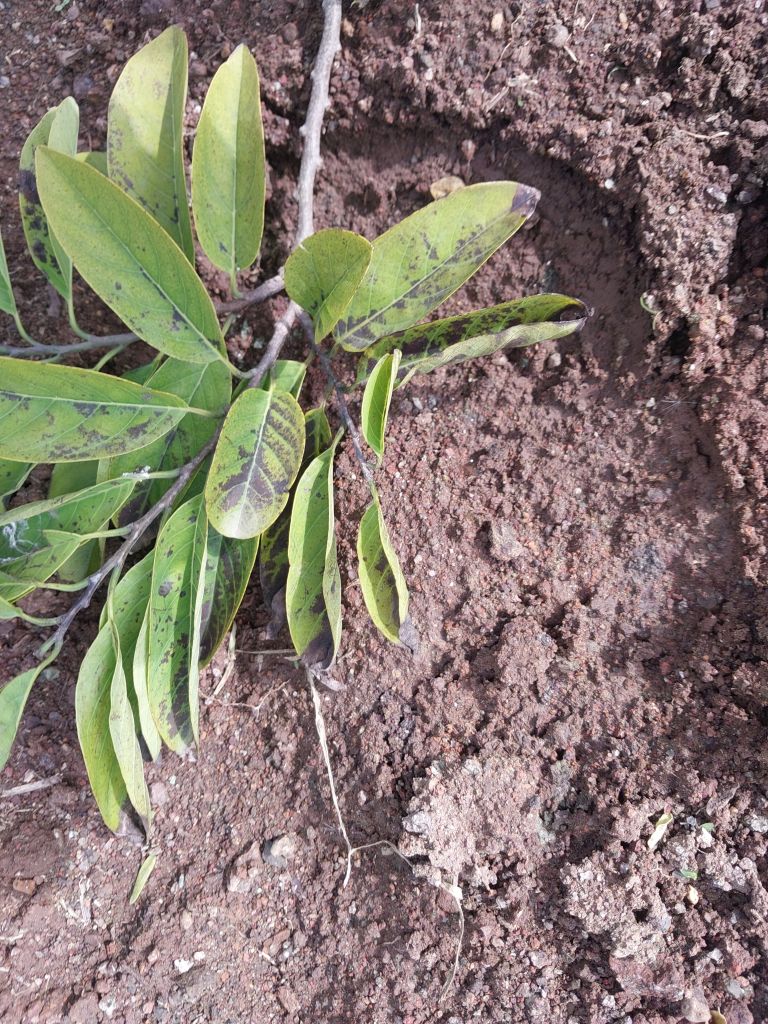
Disease label: Leaf spot on Leaves